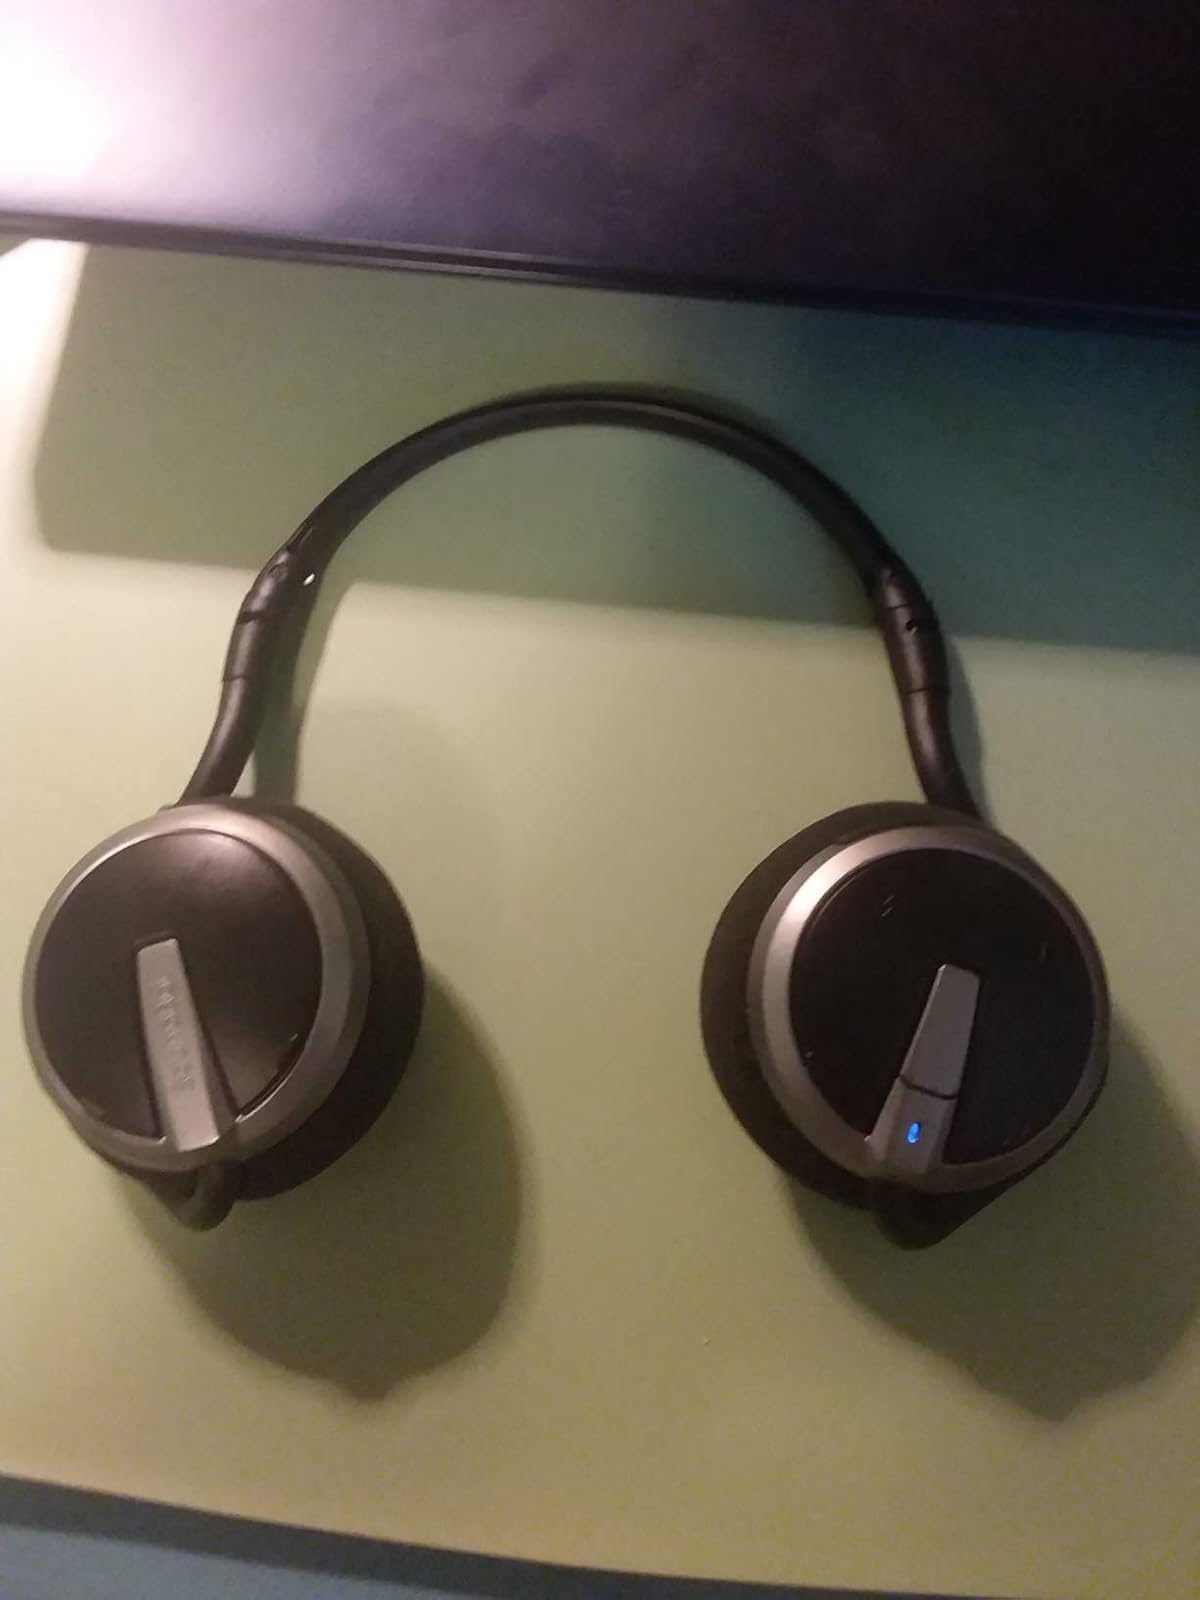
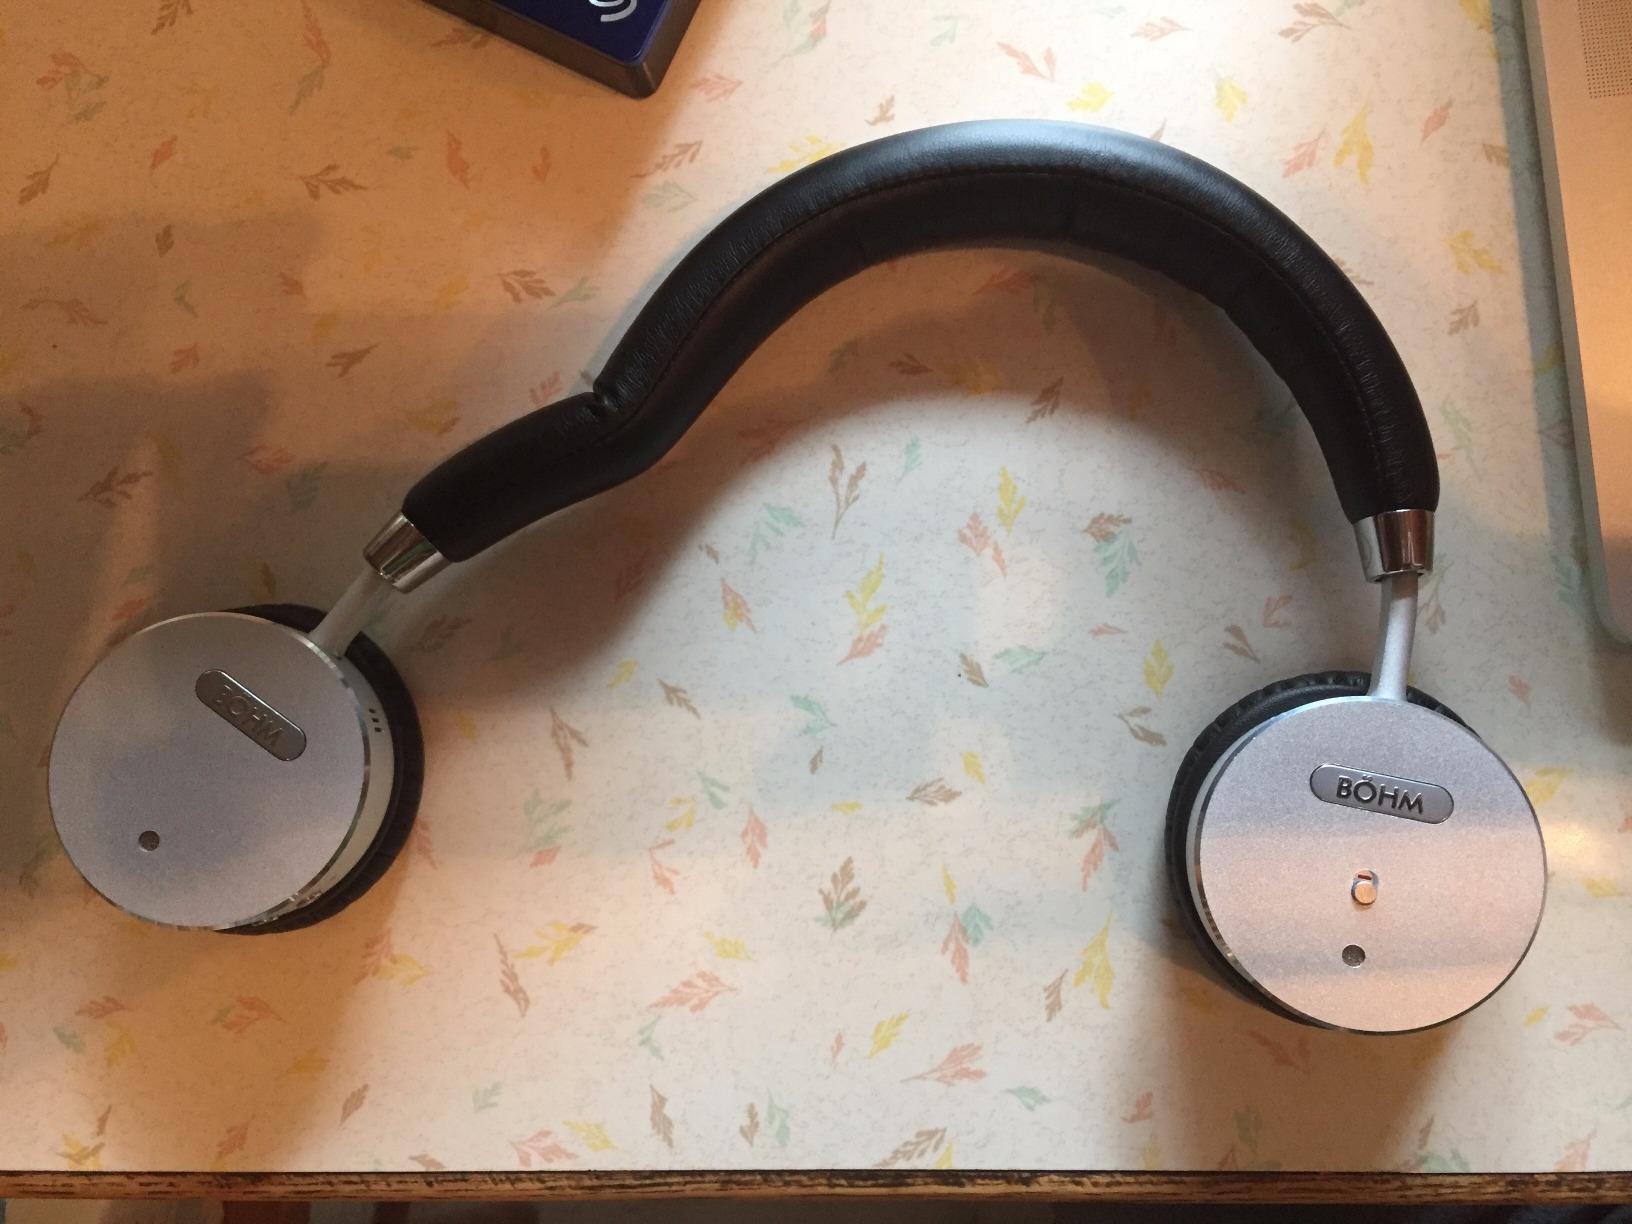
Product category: headphones
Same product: no